The Taming of the Shrew in performance

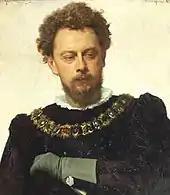
"Aleksandr Pavlovich Lensky as Petruchio" by Ivan Kramskoi (1883).

The first major production in England after Daly's success was that of F.R. Benson. Originally performed in the Prince's Theatre, Manchester in 1889, the production then moved to the Adelphi Theatre in London in 1890, before settling at the Shakespeare Memorial Theatre in 1893, where it became one of the most popular and often performed plays in Benson's repertory. The play was regularly performed there until the 1920s and was revived at theatres around the country up to 1932. Starring Benson's wife, Constance Benson and Benson himself as Petruchio, Benson followed Daly's example in rewriting and restructuring, such as truncating the Bianca subplot. Unlike Daly, however, Benson also removed the Induction. The production was very much a farce, with the emphasis on broad physical comedy in which Petruchio athletically leaps about the stage terrorizing a relatively passive Katherina. In its early days, it received generally strong reviews, but by 1910, the political climate had changed somewhat; the 1909 Stratford by-election had seen suffragette protests, and henceforth some critics expressed discomfort with Benson's use of farce to depict what had now become a socially relevant situation. Indeed, in the 1912 season, suffragette activist Violet Vanbrugh replaced Constance Benson in the role of Katherina, although her performance was roundly criticised for failing to bring the anticipated political edge to the character.